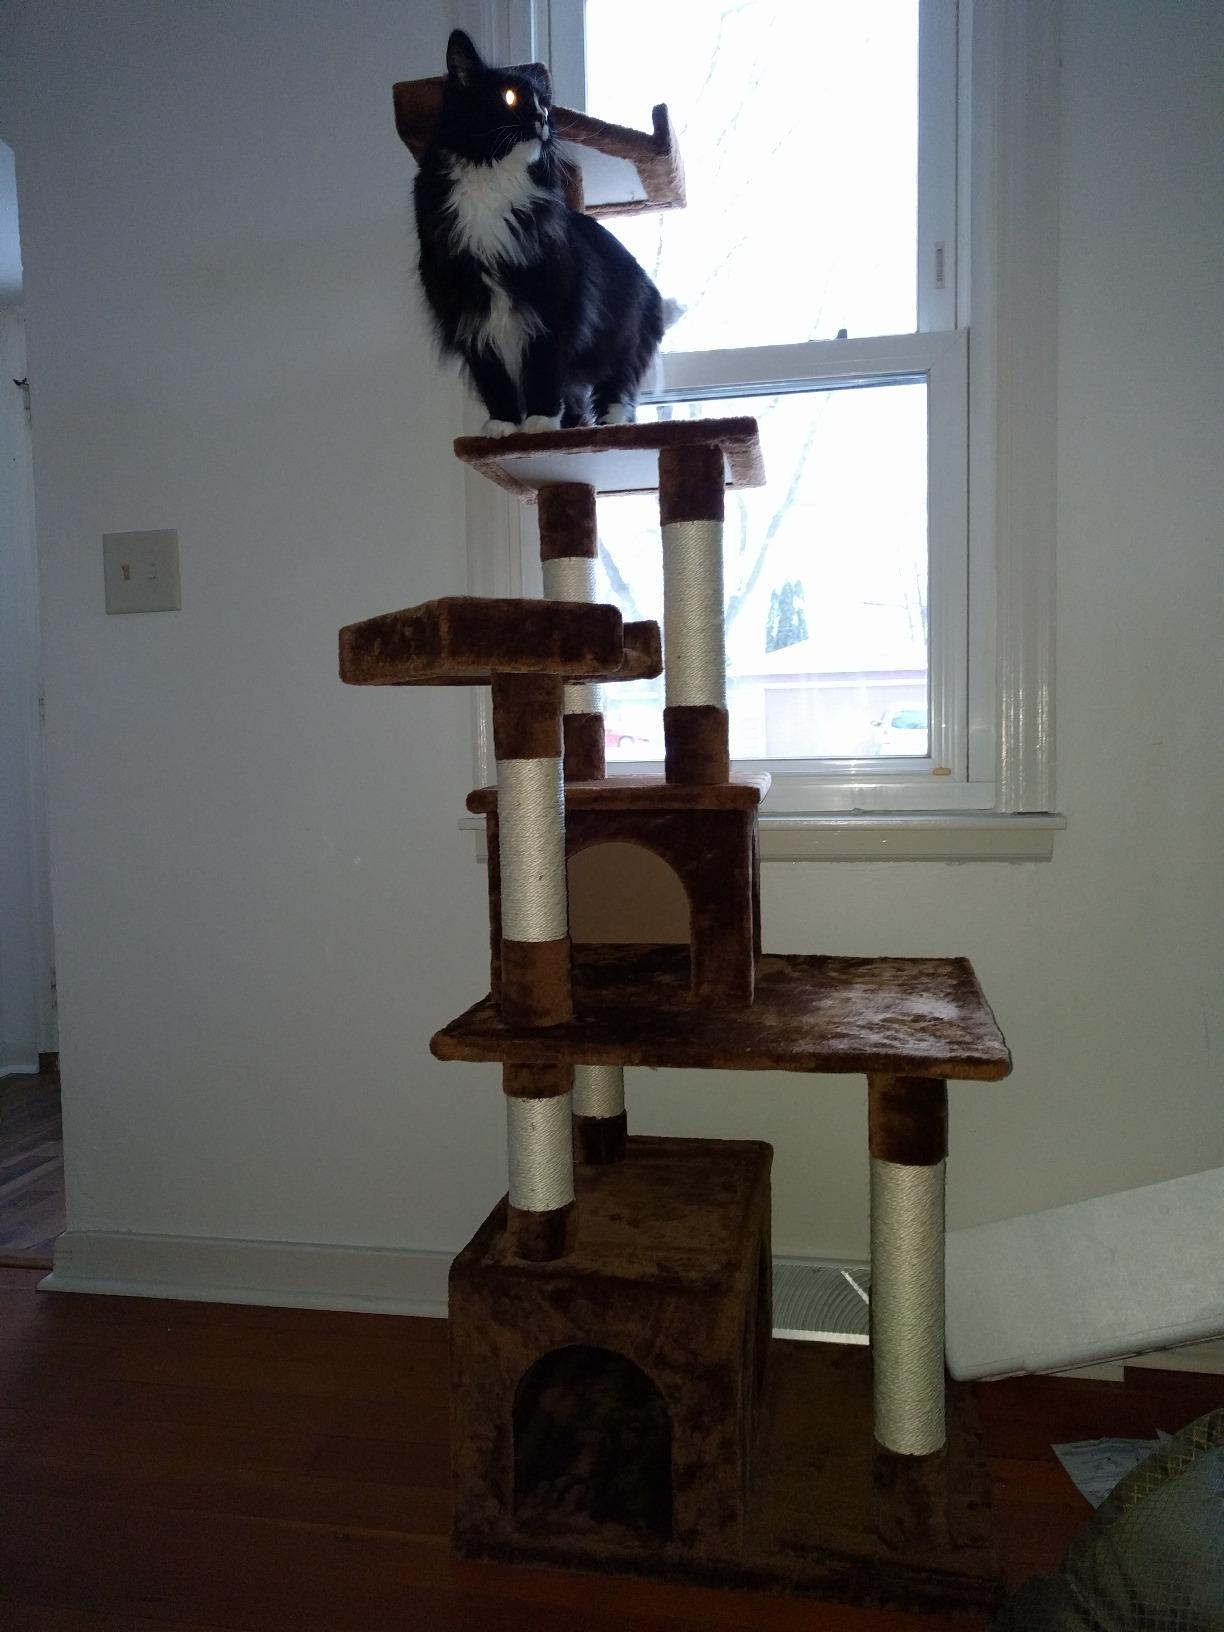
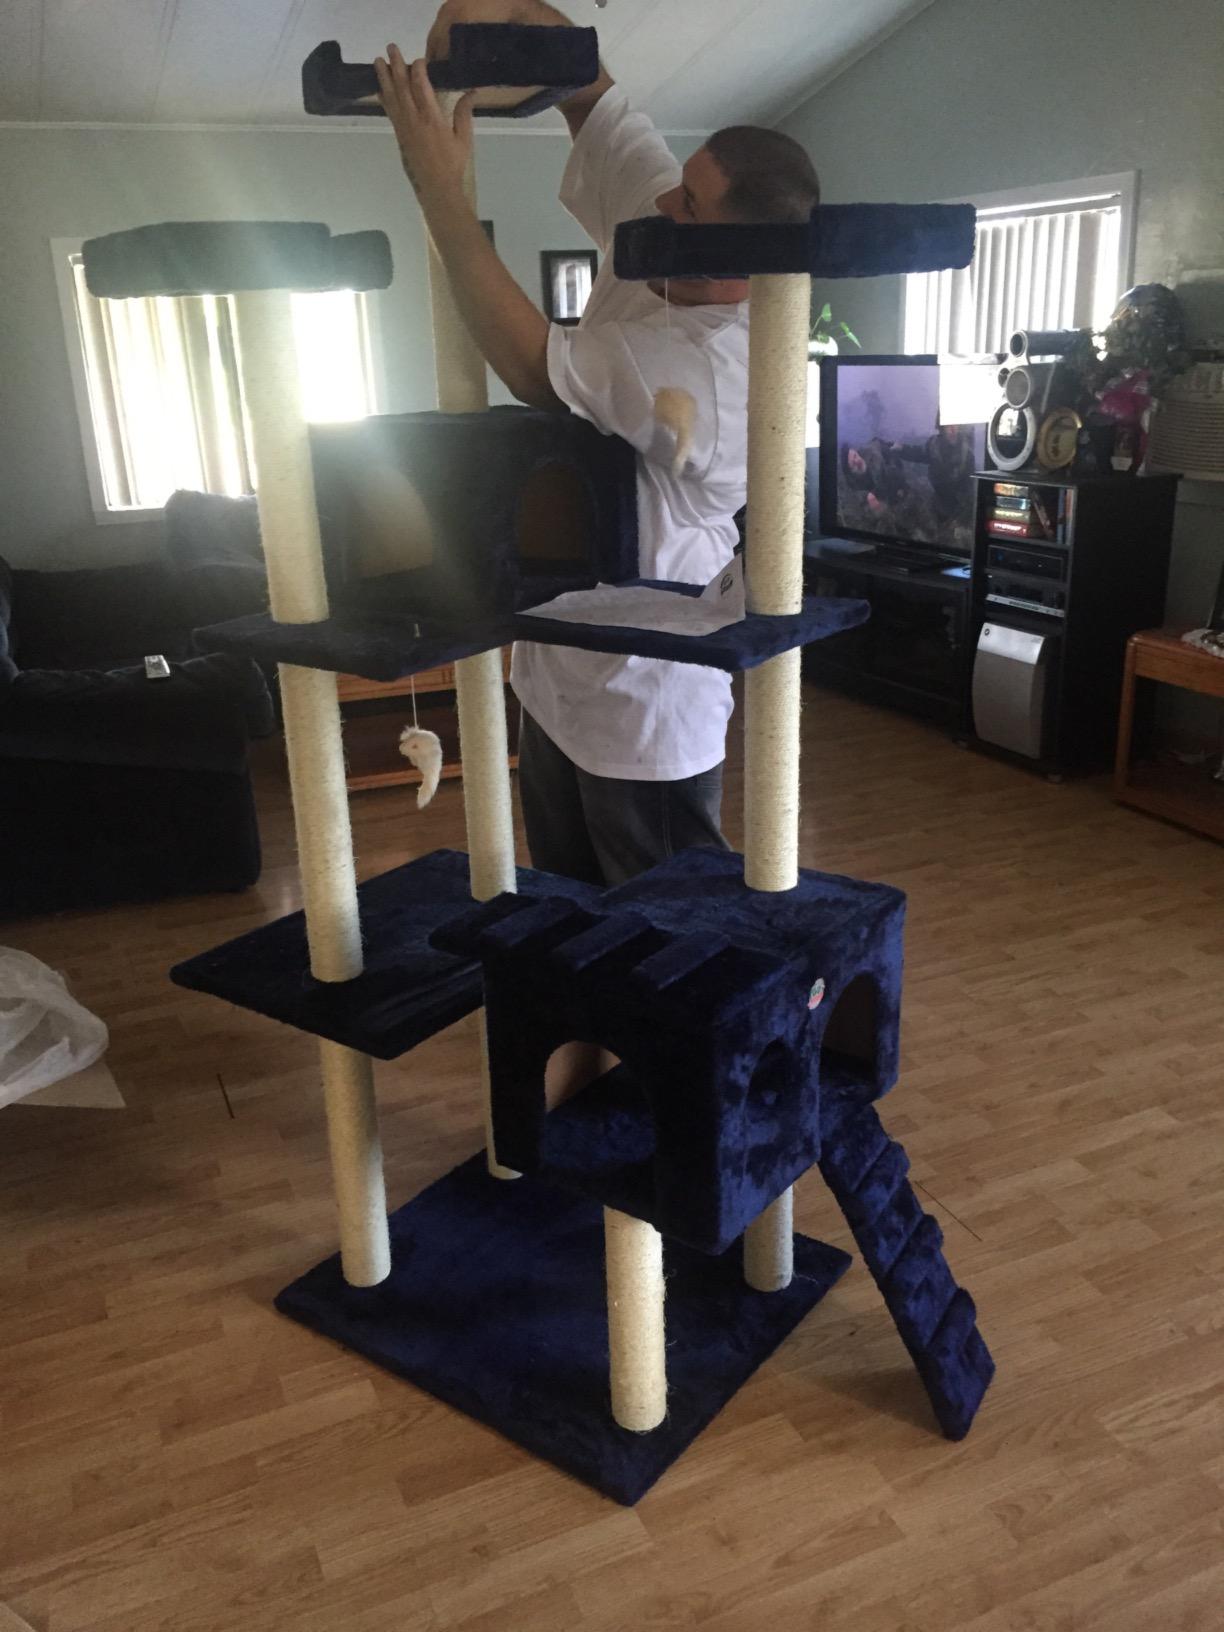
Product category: items_cat tree
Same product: no